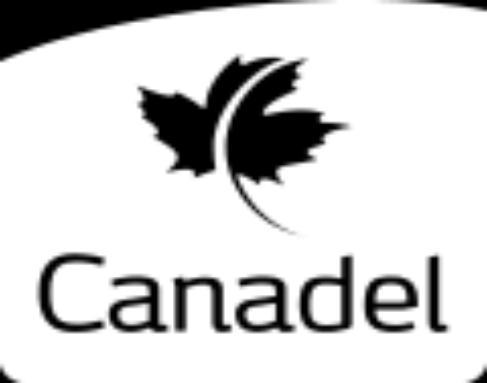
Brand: canadel
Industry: Necessities